Portus

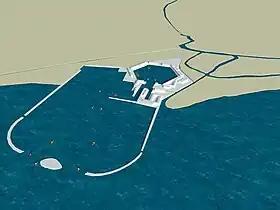
Portus: Claudius' first harbour and hexagonal basin extension under Trajan.

In AD 103, Trajan constructed another harbour farther inland — a hexagonal basin enclosing an area of 39 hectares (97 acres). It communicated by canals with the harbour of Claudius, with the Tiber directly, and with the sea, the last now forming the navigable arm of the Tiber, reopened for traffic by Gregory XIII and again by Paul V. The new canal bore the name "Fossa trajana", though its origin is undoubtedly due to Claudius. The basin itself is still preserved, and is now a reedy lagoon. It was surrounded by extensive warehouses, remains of which may still be seen: the fineness of the brickwork of which they are built is remarkable.